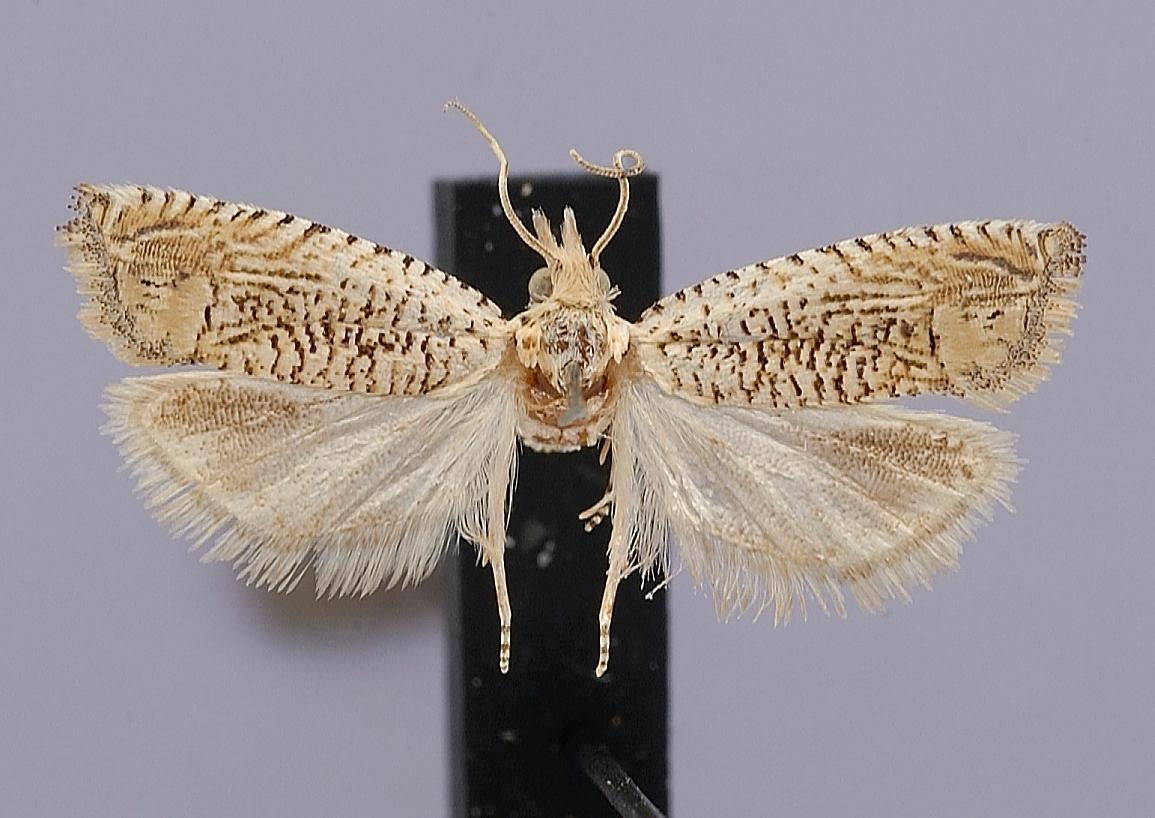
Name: Phaneta argutipunctana
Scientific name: Phaneta argutipunctana Blanchard & Knudson, 1983
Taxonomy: Animalia, Arthropoda, Insecta, Lepidoptera, Tortricidae
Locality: Texas, Hemphill Co., Canadian, Hemphill, Texas, United States
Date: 15 Aug 1971